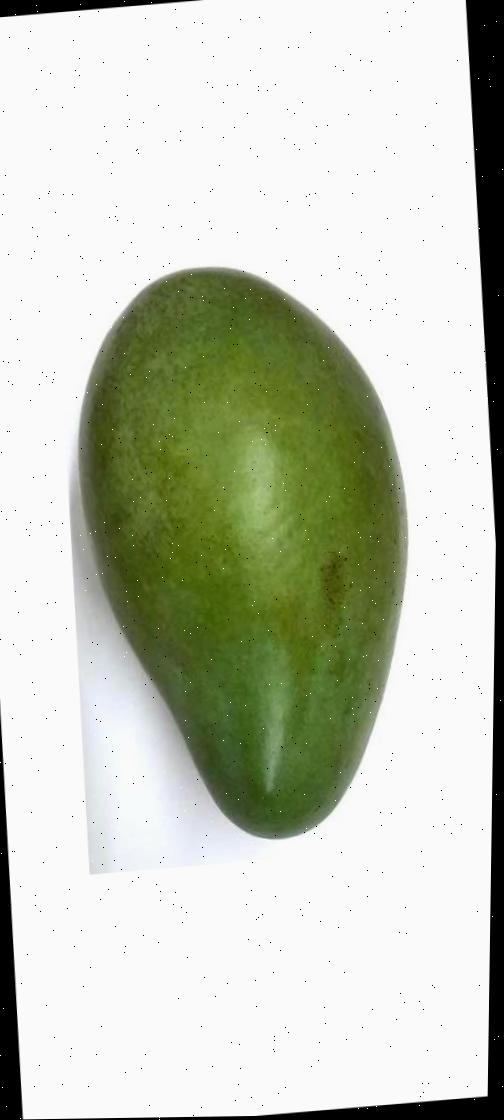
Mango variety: Rupali